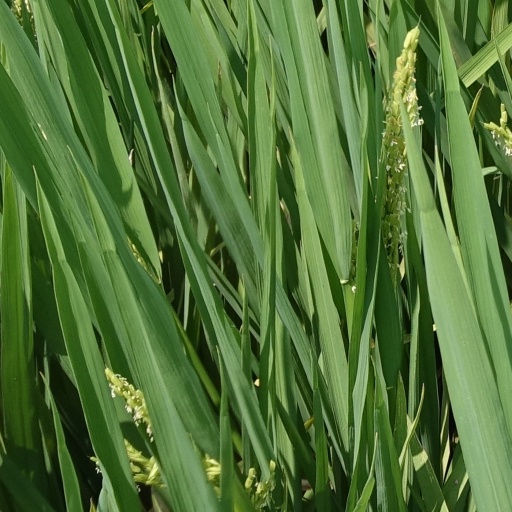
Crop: rice